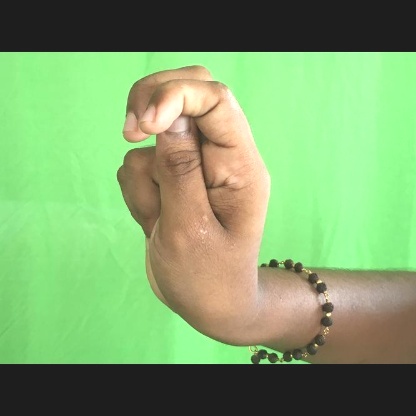
Mudra: Katakamukha